Wallingford, Oxfordshire

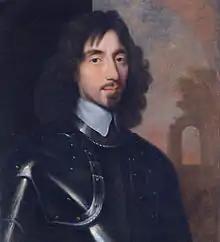
General Thomas Fairfax

The first assault on the town was led by Colonel Baxter, the governor of Reading in 1645. However, finding that the fortifications exceeded his expectations, he retreated quickly to Reading. By the end of 1645 the situation had worsened, with the king's defeat at the Battle of Naseby by General Fairfax. By this point Wallingford, Faringdon and Donnington were the only strongholds still loyal to the king in the county of Berkshire. The king held up at Oxford for the winter, with the intention of riding south to relieve and retake positions in Berkshire, but the failure of reinforcements to arrive from the west and the imminent threat of siege by General Fairfax forced him to flee north. The siege of Wallingford was begun on 4 May 1646 by General Fairfax; the Parliamentarians laid siege to Oxford on 11 May.